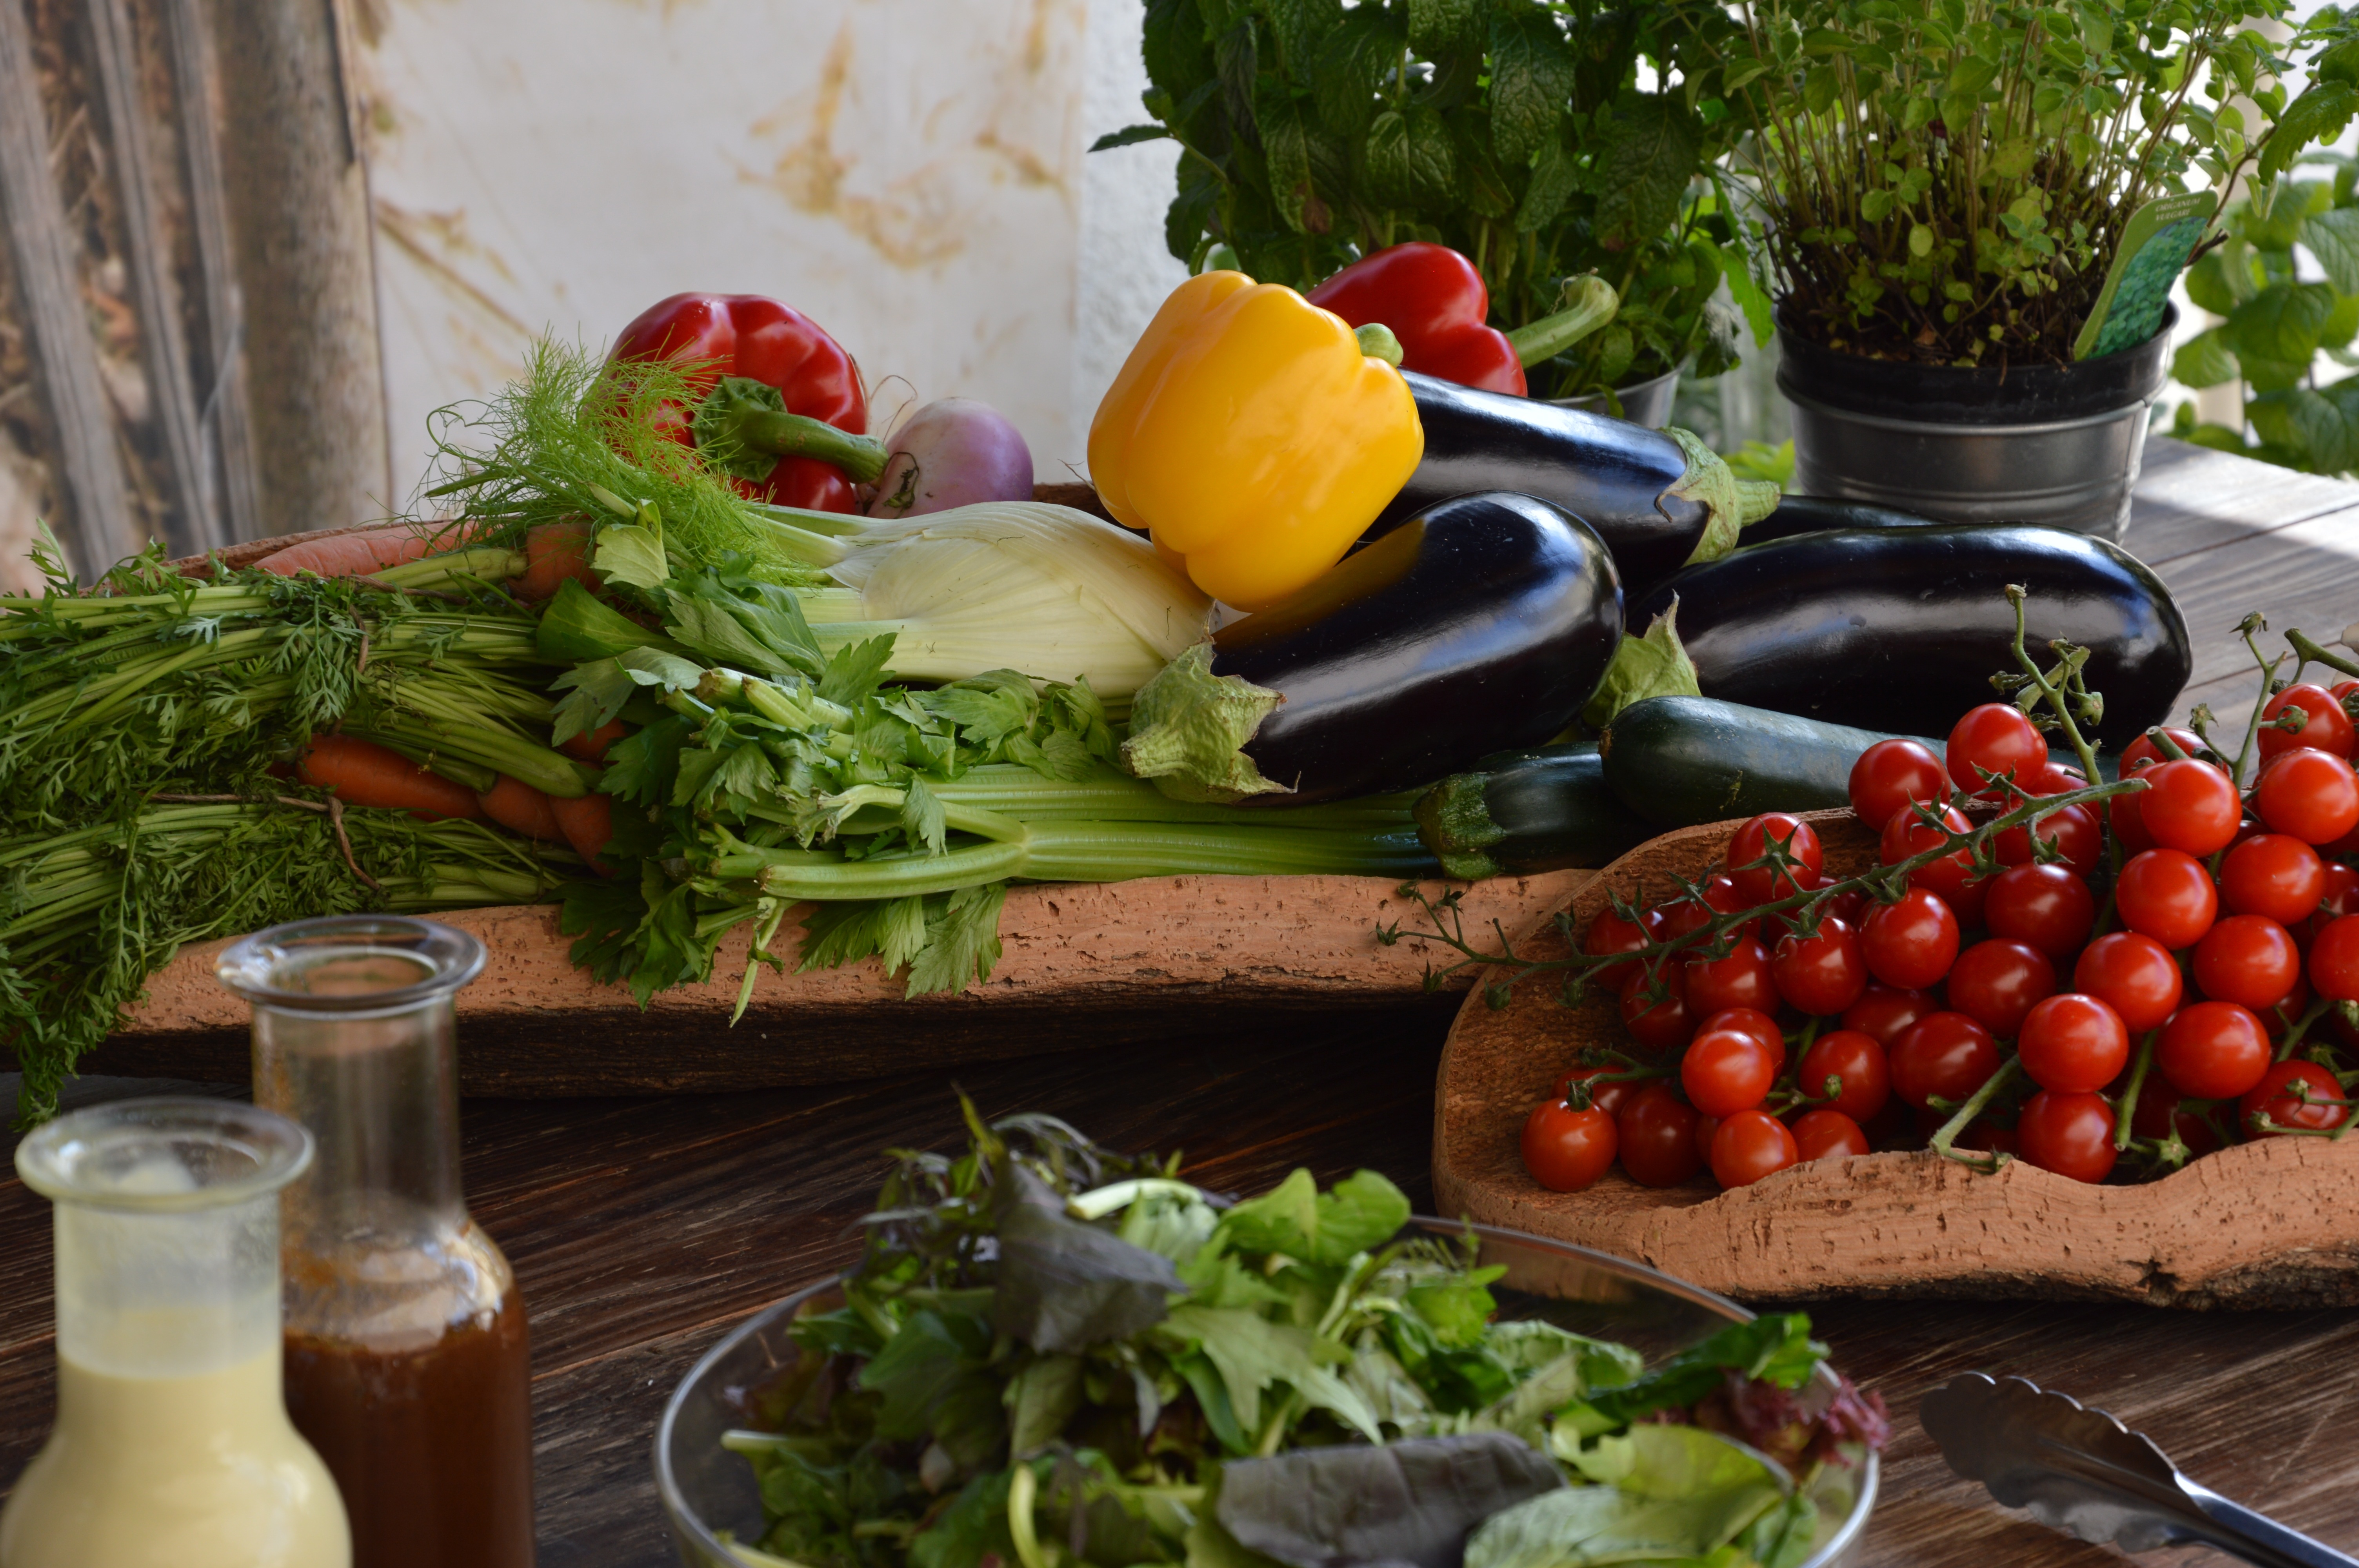
meal, food, produce, vegetable, market, healthy, eat, lunch, delicious, nutrition, vegetables, tomatoes, vegetarian, dressing, vitamins, frisch, eggplant, brunch, appetizing, local food